Tom Keating

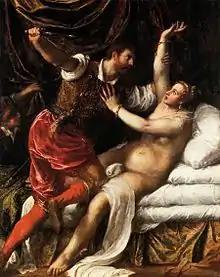
Titian: "Tarquin and Lucretia", 1571

In February 1970, Geraldine Norman, sale room correspondent for "The Times" of London, reported the sale of a rare painting from Samuel Palmer's Shoreham period, which mainly depicted moonlit scenes of shepherds and sheep from around his home in Shoreham, Kent. A nearly life-sized photo of the picture accompanied the article. Entitled "Sepham Barn", it was purchased for £9,400, by Harold Leger, of Leger Galleries, Old Bond Street in London.